Enter the Void

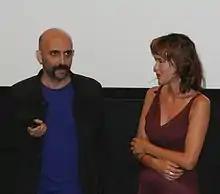
Gaspar Noé and Paz de la Huerta answering questions about the film at the Toronto International Film Festival

A 163-minute version of the film competed in the main competition of the 2009 Cannes Film Festival. The Cannes cut lacked much of the finished film's sound design, and some visual effects were not fully in place. Noé said about the version: "the film was like a baby of three months. I took it out of my belly to show it, flattered by [festival general] Thierry Frémaux's invitation, but it was still in gestation. So I had to put it back into my belly, that is to say to tweak many details."